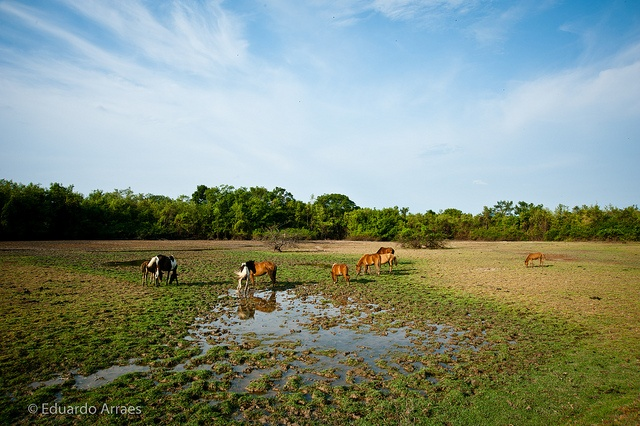
Several horses out eating grass in a watery spot.
A bunch of animals standing around in water in a field
Horses are grazing in a big marshy ground.
Horses outside standing in front of trees next to a puddle of water.
A group of animals stand in a field near water